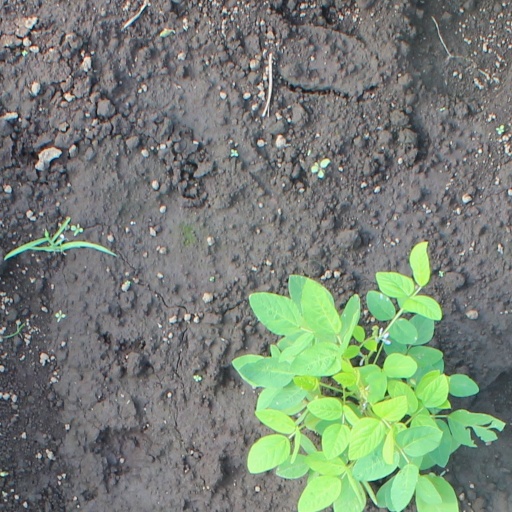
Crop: soybean